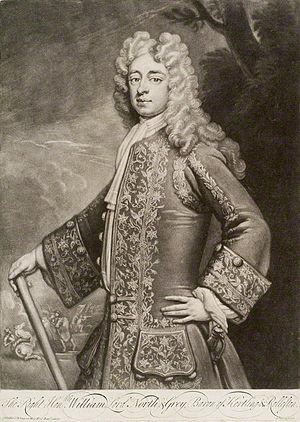
William North, 6ᵉ baron North et 2ᵉ baron Grey, connus sous le nom de Lord North and Gray, était un soldat anglais et jacobite, pair pendant plus de quarante ans. Il avait le droit de siéger à la Chambre des lords entre 1698 et 1734, même s'il avait passé les douze dernières années de sa vie à l'étranger.